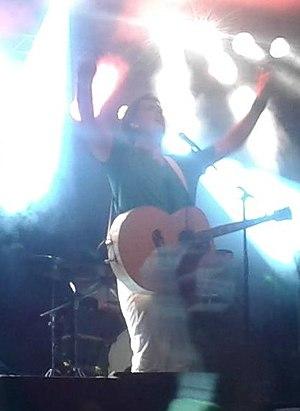
Le chanteur belge Saule en concert aux Francofolies de Spa en juillet 2017